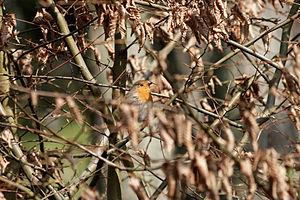
Rouge-gorge dans le jardin Victor-Garnier, à Provins (France)